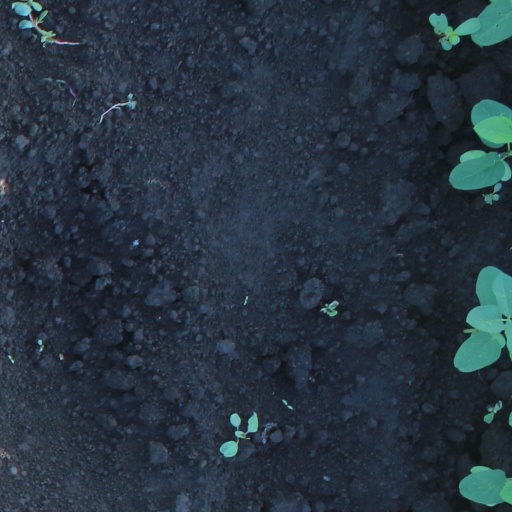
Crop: soybean